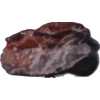
Label: carambola